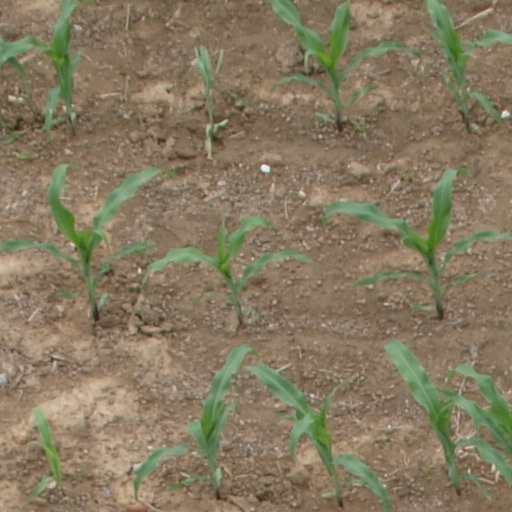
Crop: maize; corn